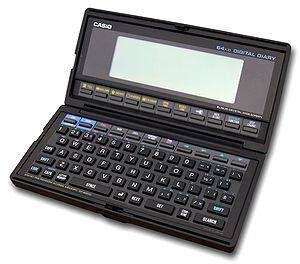
Agenda électronique Casio SF-8000
Casio Computer Company, Limited est une entreprise multinationale japonaise fondée en 1946 à Mitaka au Japon. Elle est connue pour ses calculatrices, montres, PDA et appareils photo numériques.